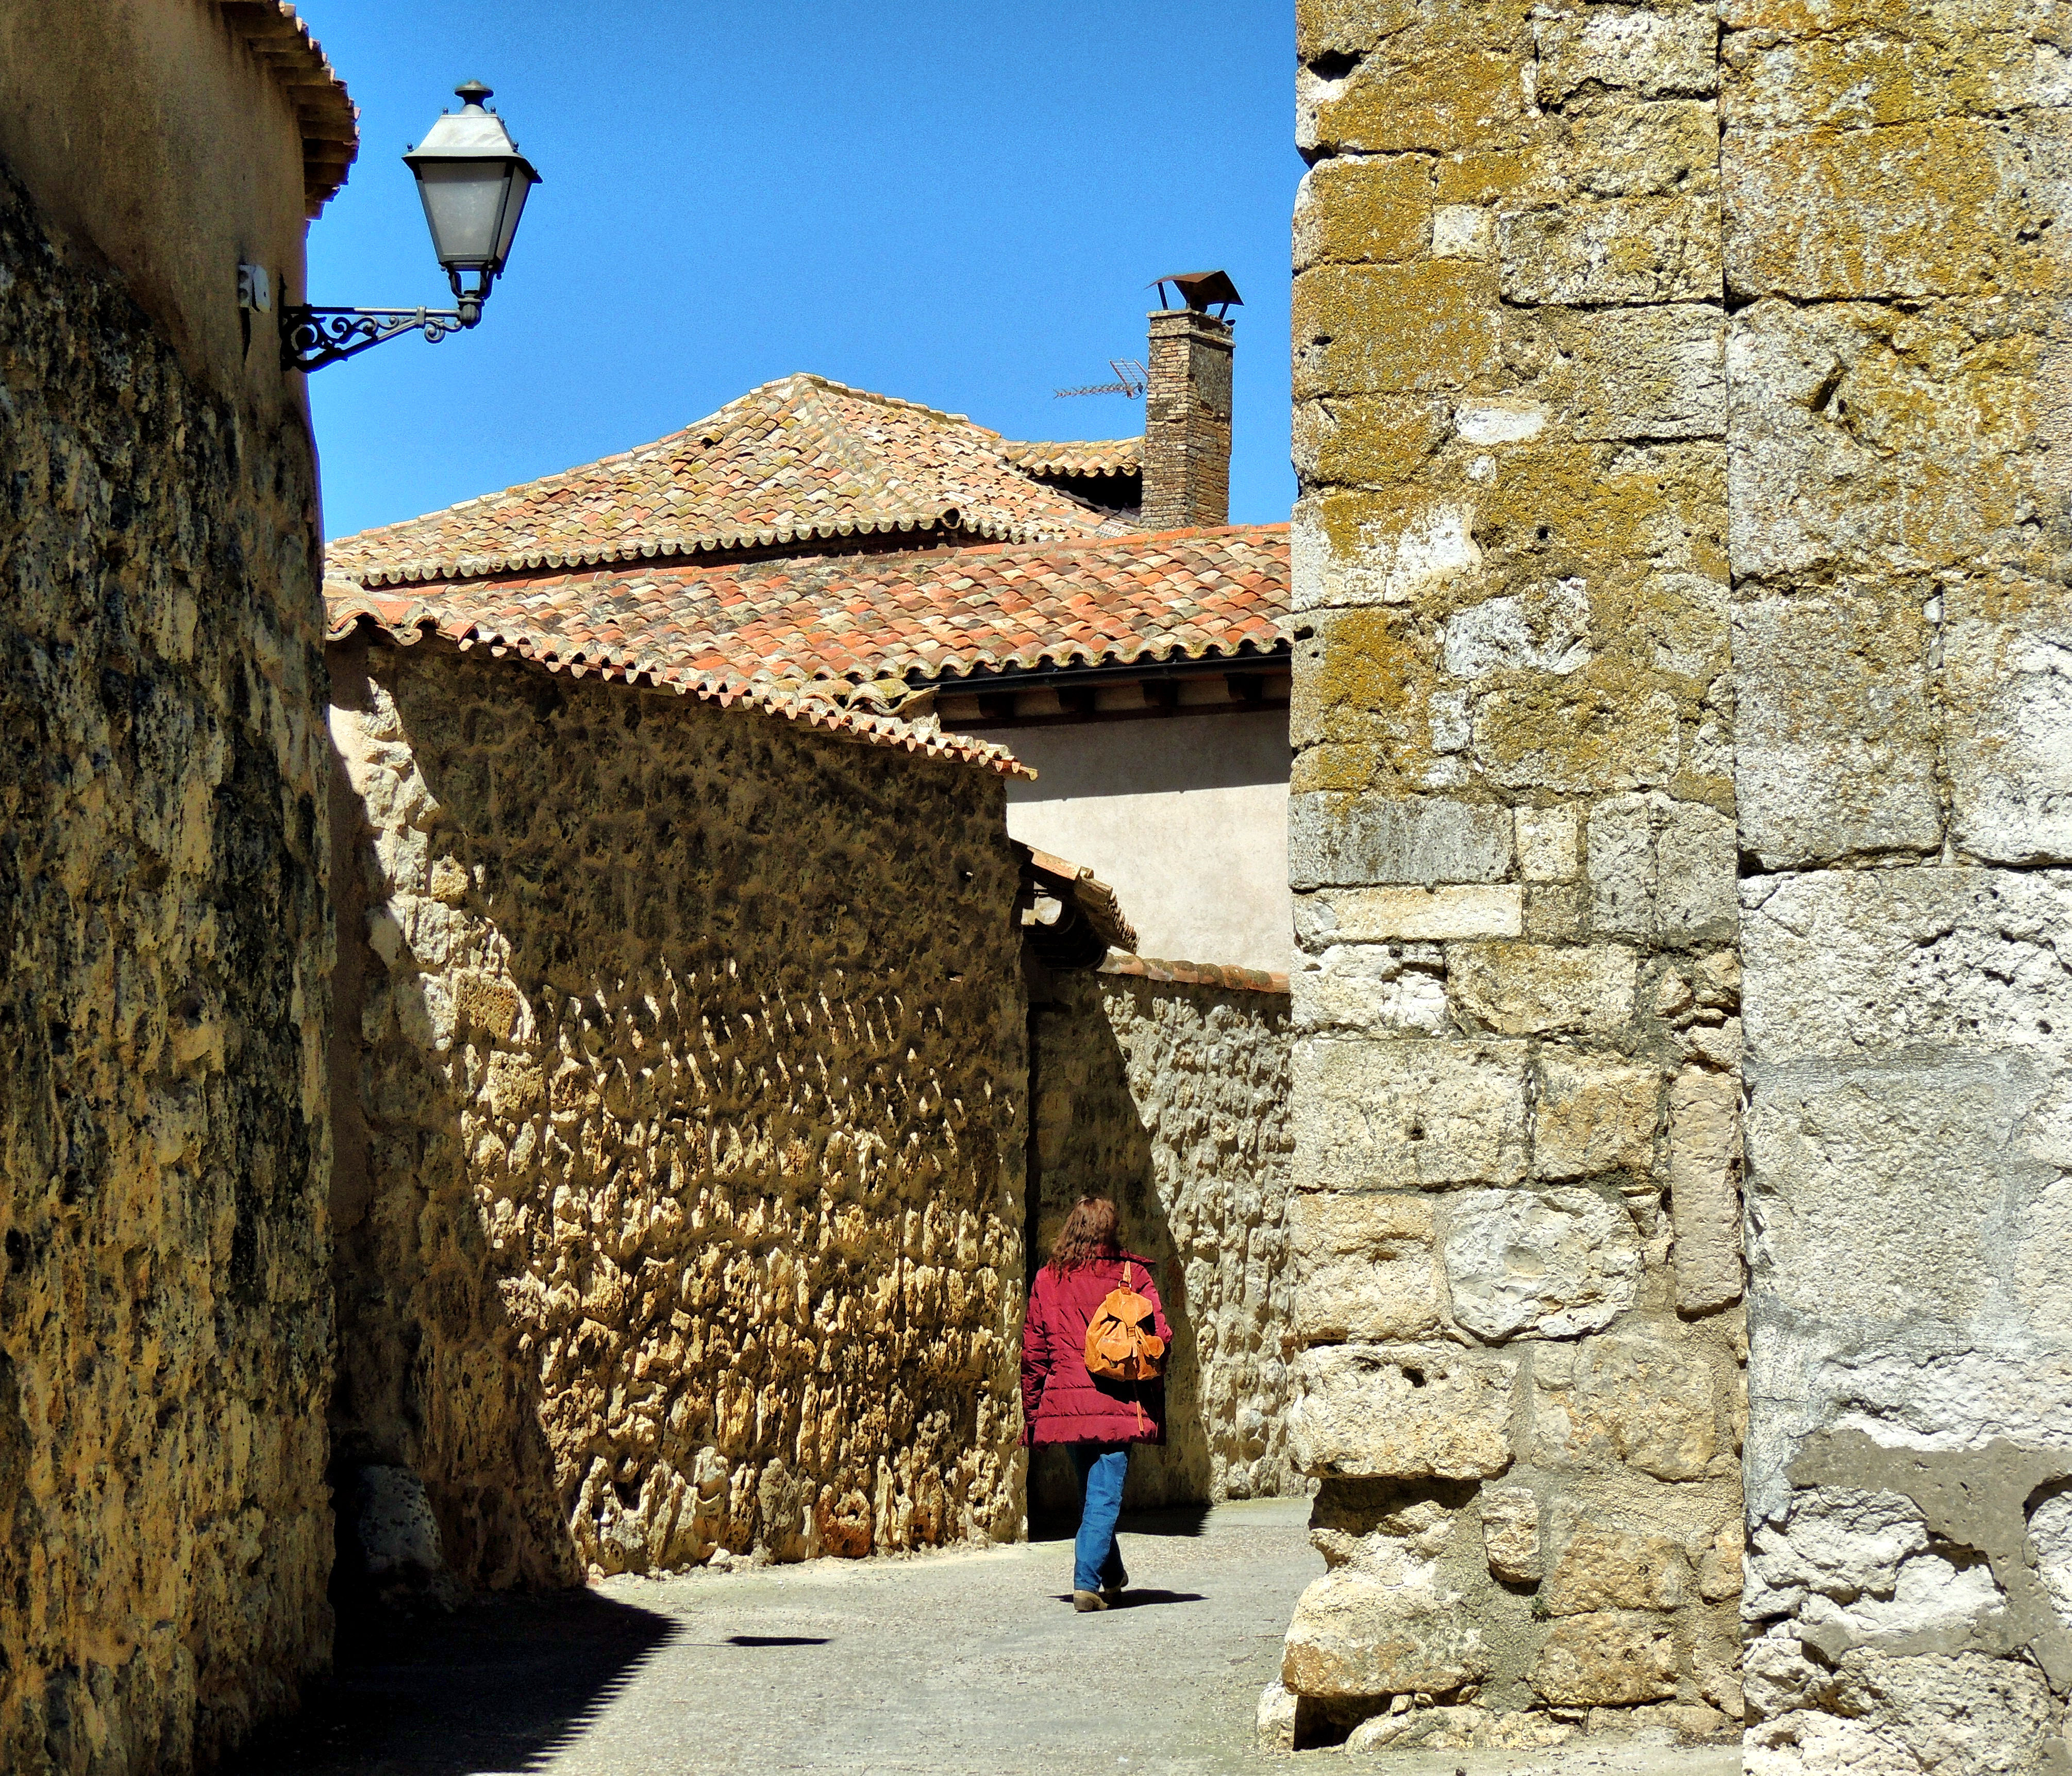
rock, town, alley, wall, travel, village, castle, fortification, tourism, cool image, temple, ruins, monastery, history, i, middle ages, ancient history, human settlement